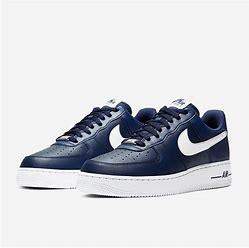
Brand: Nike
Model: Air Force 1